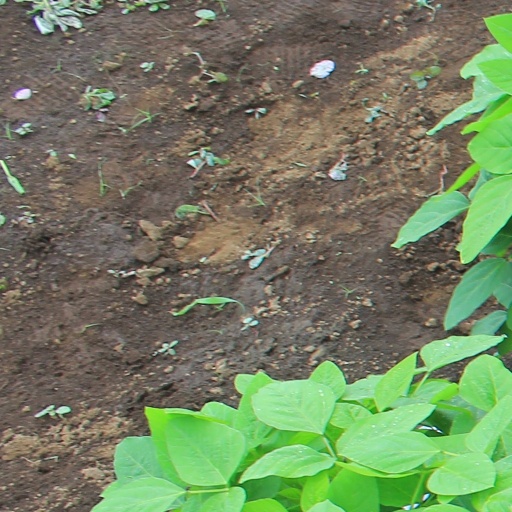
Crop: soybean